Oxford Academy (California)

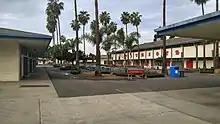
A view of Oxford's quad in 2018. The red and blue circular lunch tables are also visible here.

Admission to Oxford Academy is done primarily for the incoming seventh grade class. Each year, about 200 spaces are reserved for students who reside within AUHSD boundaries, which serves most of Anaheim and Cypress, but also portions of La Palma, Buena Park, and Stanton. From there, Oxford selects 25 students from each of the eight geographical areas defined by the school district's junior high schools. The school also designates an additional 70 spots for those who may live outside the district borders. In addition to this, there is also admission allowed for incoming eighth and ninth grade students, though only to fill in spaces for students in those classes who have left the school. When spaces are limited, the school may bar admission for such students. Furthermore, to provide opportunities for students who live in all areas of the district, the school takes in an equal number of students from each of its regions (represented by the eight AUHSD junior high school attendance areas).